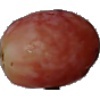
Label: Grape Pink 1